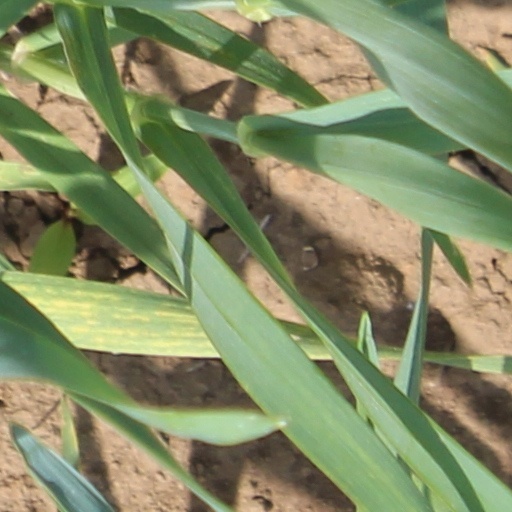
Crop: wheat